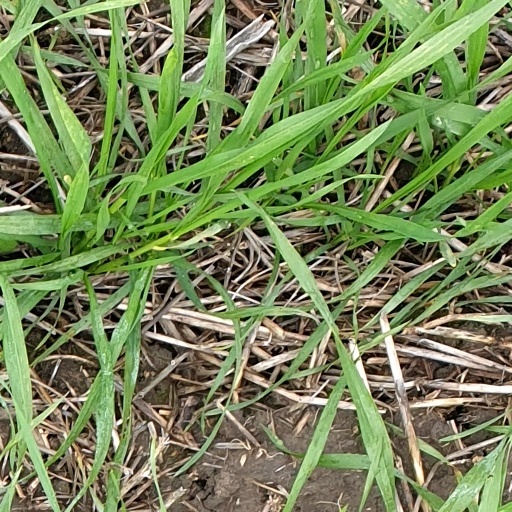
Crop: wheat